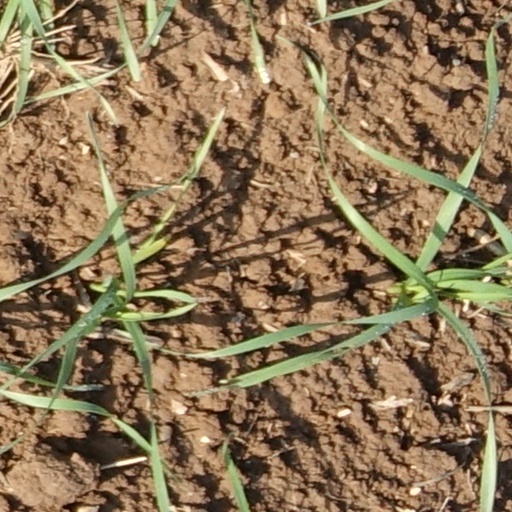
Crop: wheat